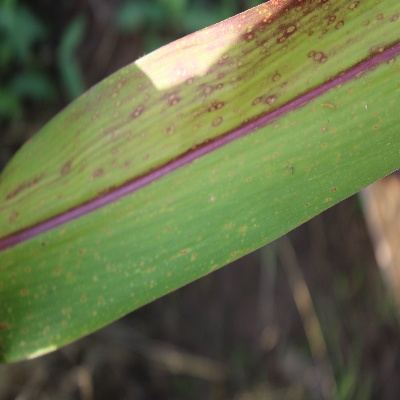
Crop: Maize
Condition: leaf blight